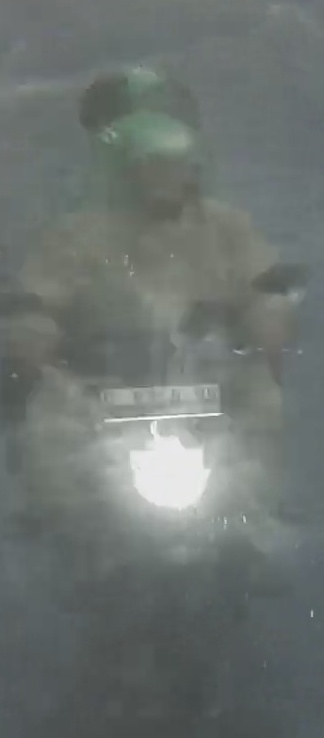
person-with-helmet: 2
person-without-helmet: 0